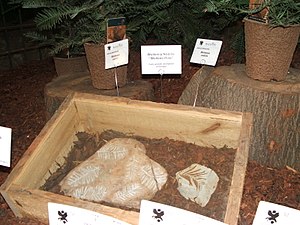
Abeskræk-familien
Potter med Wollemia ved siden af fossiler af en lignende art
Abeskræk-familien er en meget gammel familie inden for Nåletræerne. Familien havde sin største udbredelse i Jura- og Kridttiden. Ved Kridttidens afslutning, hvor dinosaurerne uddøde, forsvandt Abeskræk-familien fra den nordlige halvkugle.